Bierde

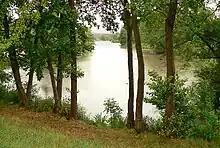
The lake of Bierder See

Bierde is a village in the municipality of Böhme, Lower Saxony, that is part of Heidekreis district in the German state of Lower Saxony.